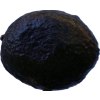
Label: black_avocado